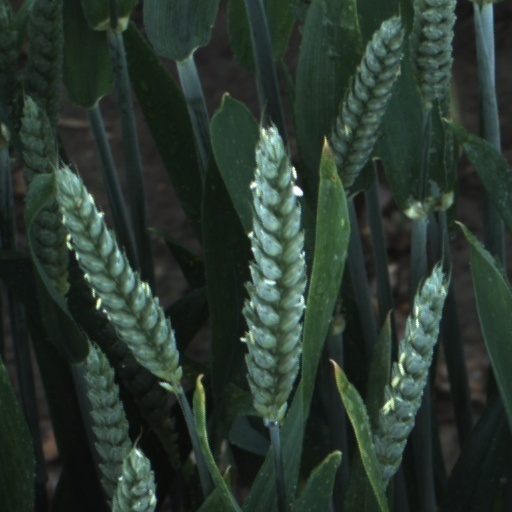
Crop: wheat